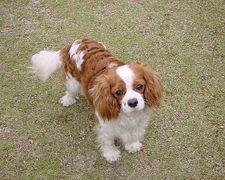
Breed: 207-n000026-Blenheim_spaniel